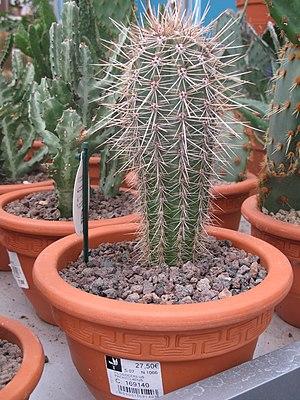
Pilosocereus pachycladus dans une jardinerie. Identifié par son étiquette botanique commerciale.